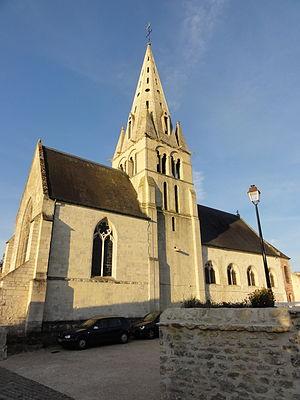
Église Notre-Dame de Chamant (voir titre).
L'église Notre-Dame est une église catholique paroissiale située à Chamant, en France. Son clocher roman a été bâti à la suite de la fondation de la paroisse en 1129. Il a été complété par un flèche octogone en pierre au cours du XIIIᵉ siècle, qui en fait un ensemble remarquable, représentatif des clochers d'Île-de-France. Le chœur roman a été remplacé par une construction gothique rayonnant d'une grande simplicité vers 1260 ou quelques décennies après. Ce chœur actuel n'est pas voûté, et son seul ornement sont les trois fenêtres au remplage de type rayonnant tardif. Le reste de l'église a été rebâti pendant la première moitié du XVIᵉ siècle. Seulement la chapelle de la Vierge au sud de la base du clocher et du chœur est voûtée d'ogives dès le départ. La nef et son unique collatéral au sud sont à l'origine d'une facture sommaire. Entre 1863 et 1877, une restauration discutable financée par Napoléon III apporte un voûtement néogothique, et une décoration intérieure dans le style troubadour. Les seuls éléments authentiquement gothiques flamboyants de la nef et du collatéral sont les grandes arcades et le portail méridional, qui est de belle facture.